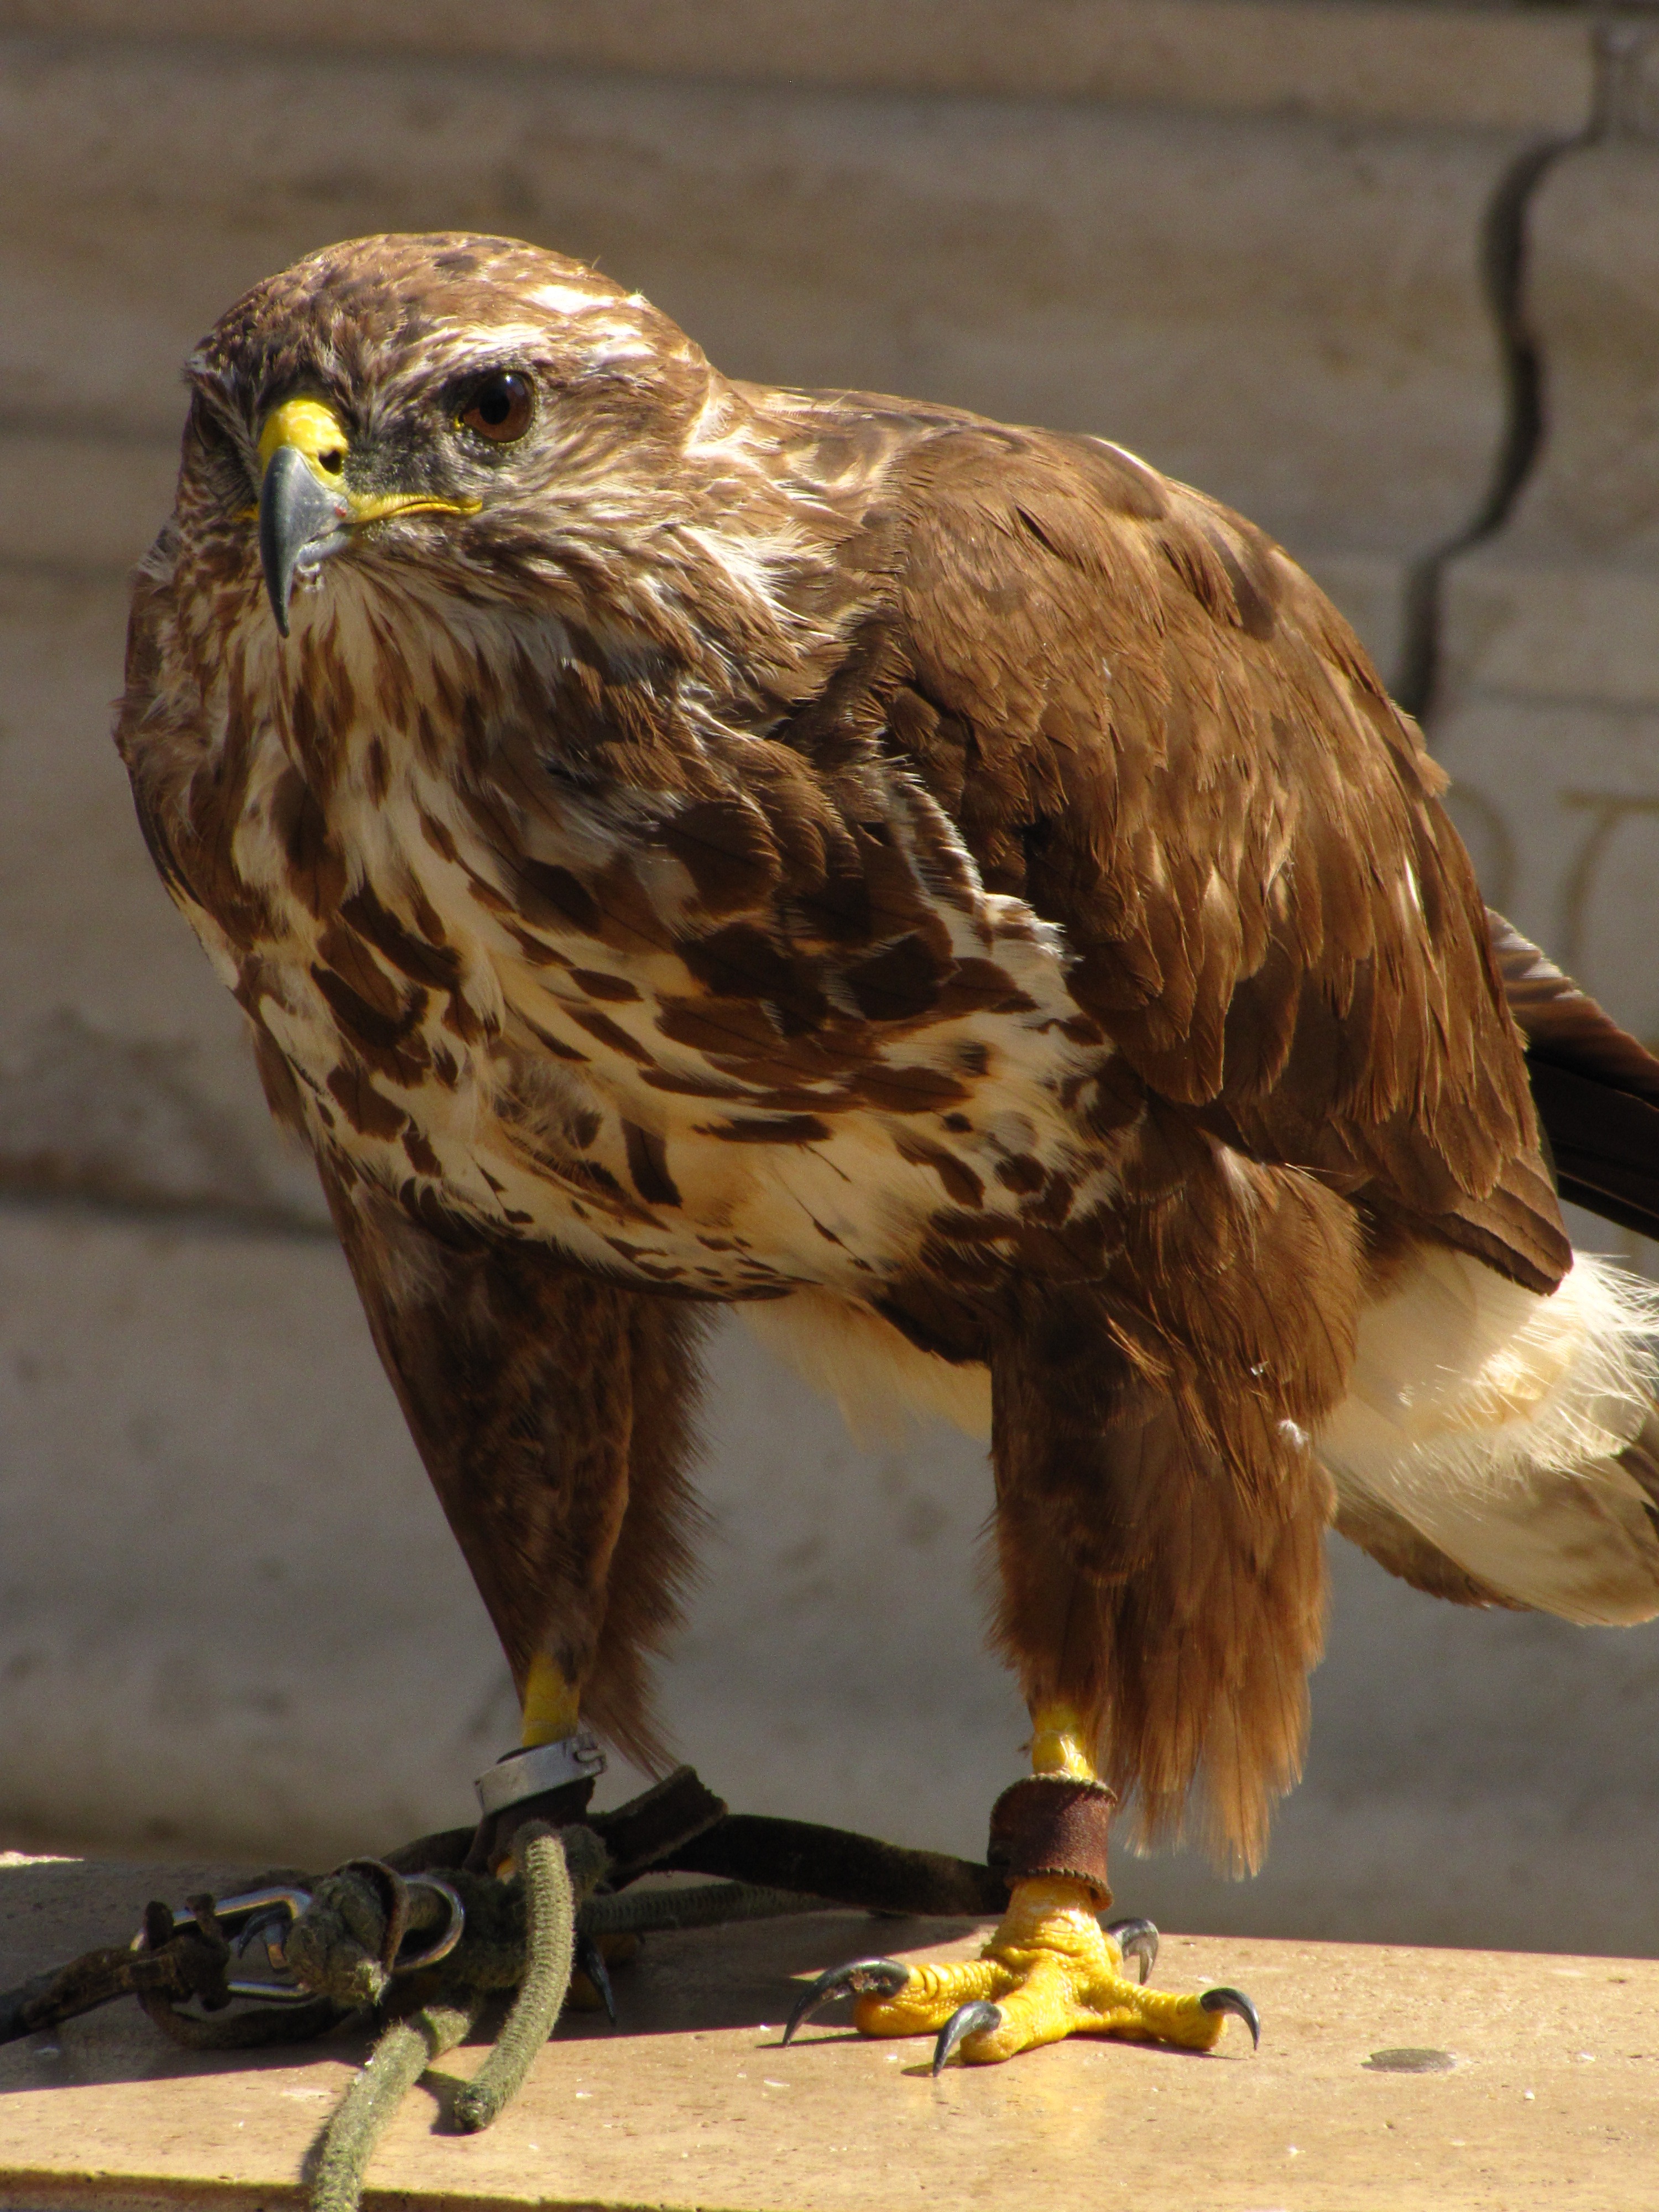
bird, wing, wildlife, beak, eagle, hawk, fauna, bird of prey, places of interest, vertebrate, falcon, accipitriformes